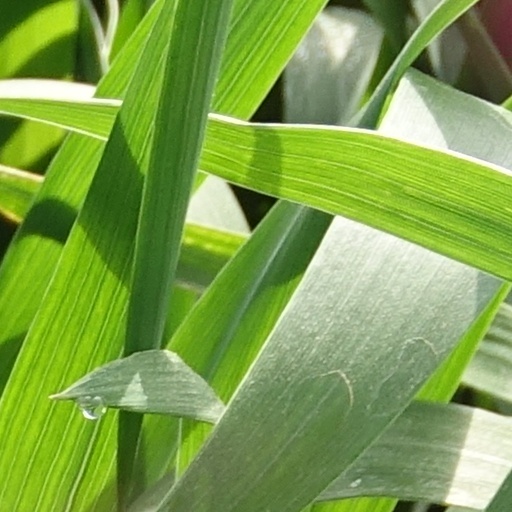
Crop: wheat